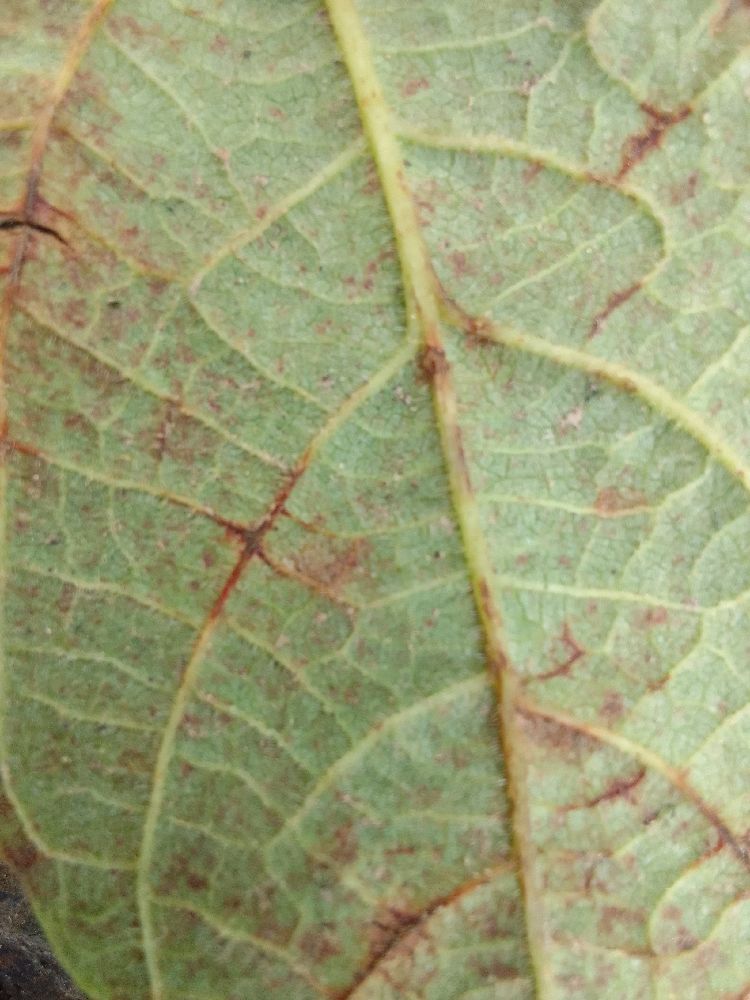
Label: anthracnose